Faisal I

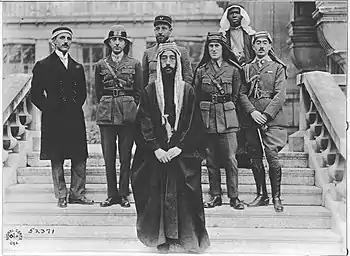
Emir Faisal's delegation at Versailles, during the Paris Peace Conference of 1919. Left to right: Rustum Haidar, Nuri as-Said, Prince Faisal, Captain Pisani (behind Faisal), T. E. Lawrence, unknown member of his delegation, Captain Tahsin Kadry.

On 23 October 1916 at Hamra in Wadi Safra, Faisal met Captain T. E. Lawrence, a junior British intelligence officer from Cairo. Lawrence, who envisioned an independent post-war Arabian state, sought the right man to lead the Hashemite forces and achieve this. In 1916–18, Faisal headed the Northern Army of the rebellion that confronted the Ottomans in what was to later become western Saudi Arabia, Jordan and Syria. In 1917, Faisal, desiring an empire for himself instead of conquering one for his father, attempted to negotiate an arrangement with the Ottomans under which he would rule the Ottoman "vilayets" of Syria and Mosul as an Ottoman vassal. In December 1917 Faisal contacted General Djemal Pasha declaring his willingness to defect to the Ottoman side provided they would give him an empire to rule, saying the Sykes–Picot agreement had disillusioned him in the Allies and he now wanted to work with his fellow Muslims. Only the unwillingness of the Three Pashas to subcontract ruling part of the Ottoman Empire to Faisal kept him loyal to his father when it finally dawned on him that the Ottomans were just trying to divide and conquer the Hashemite forces.